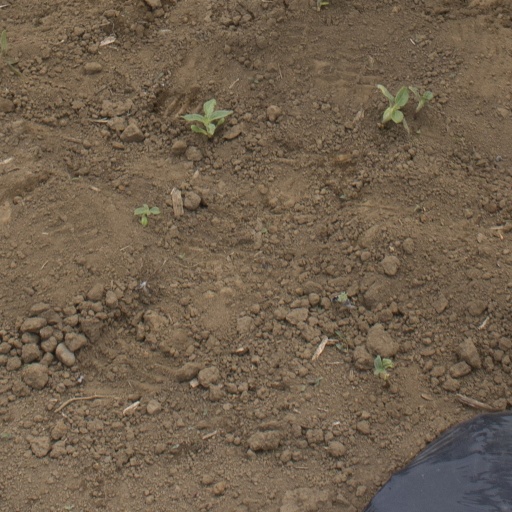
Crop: Jerusalem artichoke